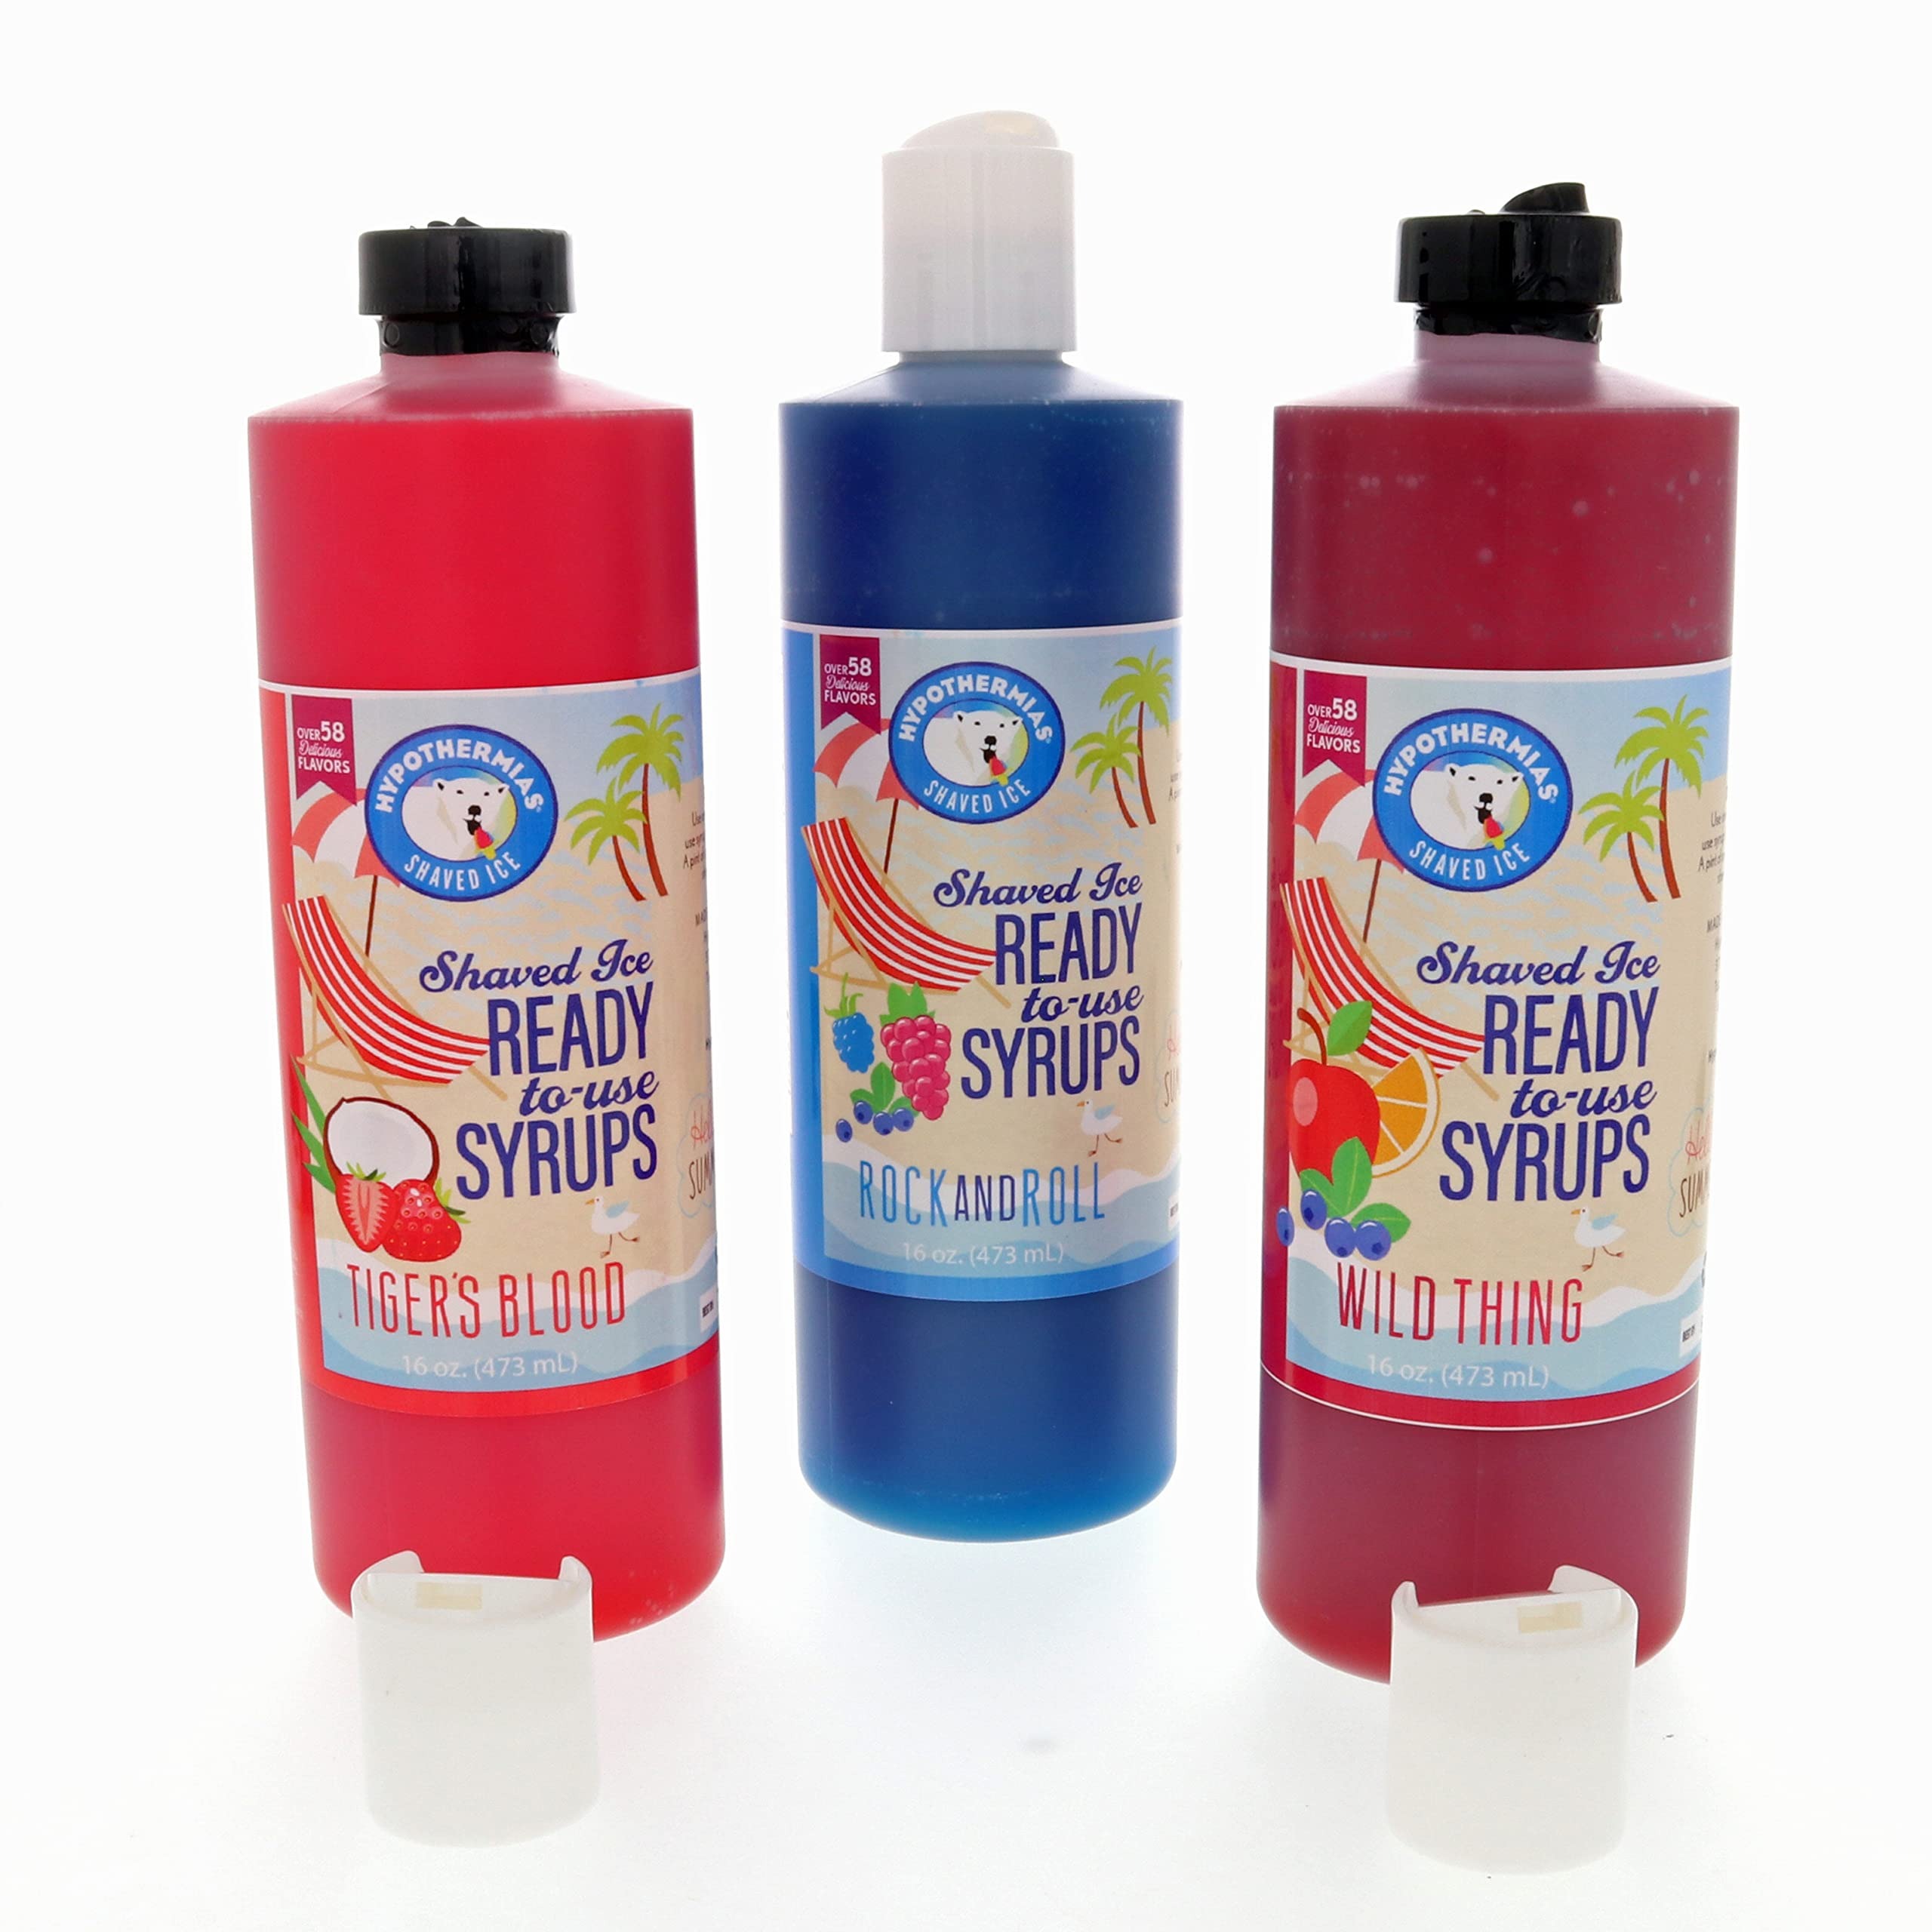
Item Name: Hypothermias Syrup for Snow Cones, Hawaiian Flavor Syrups - Variety 3 Pack Pints - TIGERS BLOOD, ROCK AND ROLL, WILD THING (16 Fl. Oz each)
Bullet Point 1: A variety of sweet, flavored syrups including Tiger's Blood, Rock and Roll, Wild Thing; enjoy a tasty cool adventure
Bullet Point 2: Quality and excellence in every sip; shaved ice syrup flavors handcrafted in small batches with premium ingredients such as non-GMO 100% pure cane sugar and reverse osmosis water
Bullet Point 3: Family-run small business guaranteeing fair wages; gourmet flavor syrup crafted under the sun in Tucson, Arizona, USA, a UNESCO City of Gastronomy
Bullet Point 4: BPA-free plastic bottle; comes with pour tops for easy dispensing, ensuring convenience and peace of mind
Bullet Point 5: Versatile snow cone syrup flavors perfect for Hawaiian shave ice, snow cones, slushies, cocktails, mocktails and so much more; upgrade your drinks with endless creative possibilities
Product Description: Hypothermias Shaved Ice & Snow Cone Syrup Variety Pack of 3 offers an exciting mix of flavors: Tiger's Blood, Rock and Roll and Wild Thing, all in one handy package. Each set includes three pint bottles, with each bottle holding 16 fluid ounces. Made from top-quality ingredients like non-GMO 100% pure cane sugar and reverse osmosis water, our shaved ice syrups provide an unparalleled taste experience. They come in recyclable, BPA-free plastic bottles, so you can enjoy your favorite syrups while helping the environment. These versatile syrups are perfect for snow cones, drinks, slushies, freezer pops, and even flavoring coffee and tea, enhancing every occasion. For snow cones, use 1 ounce of syrup for every 6 ounces of ice; for drinks, add syrup to taste or use 1 fluid ounce per 8 ounces. For slushies, mix one bottle with 4 bottles of water. For ice pops, combine one pint bottle with 4 pints of water, freeze, and enjoy! To increase sweetness, add more syrup; for a milder flavor, use less. Care Instructions: Store at room temperature and keep away from sunlight. These ready-to-use syrups have a shelf life of one year; check the expiration date on the label. ¡Refresca tu día con HYPOTHERMIAS! Deliciosos sabores de raspadillas. Entra en un mundo de sabor y frescura con nuestras raspados de primera calidad. En cada bocado, sentirás la explosión de sabores excelente que te transportarán a un paraíso de delicias. ¡HYPOTHERMIAS! Variedad de sabores es simplemente irresistible! ¿Quieres granizados de fresa o heilo picado del mango? Sea cual sea tu preferencia, tenemos jarabes por los piraguas para satisfacer tus antojos. Nuestros ingredientes son de la más alta calidad, garantizando que cada raspado sea una experiencia inolvidable. Jarabe de ¡HYPOTHERMIAS estan elaborado con pura azúcar de caña y sin jarabe de maíz! ¡Jarabes de HYPOTHERMIAS! ¡Son los mejores! ¡Raspados HYPOTHERMIAS! Donde los sueños congelados se hacen realidad!
Value: 48.0
Unit: Fl Oz

Price: 25.99